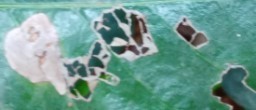
Label: Miner